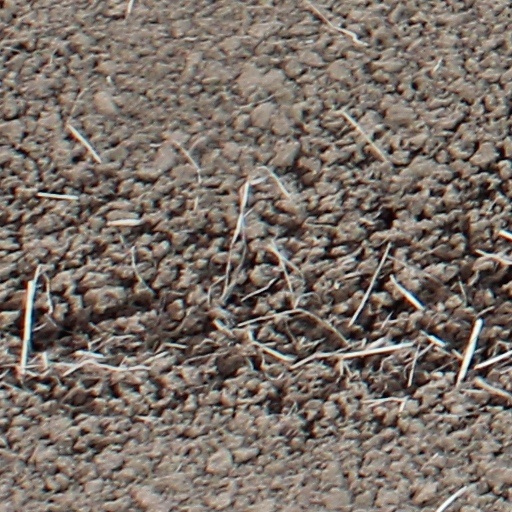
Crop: wheat